Memphis blues

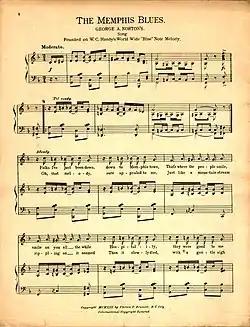
Sheet music for "The Memphis Blues"

The Memphis blues is a style of blues music created from the 1910s to the 1930s by musicians in the Memphis area, such as Frank Stokes, Sleepy John Estes, Furry Lewis and Memphis Minnie. The style was popular in vaudeville and medicine shows and was associated with Beale Street, the main entertainment area in Memphis.